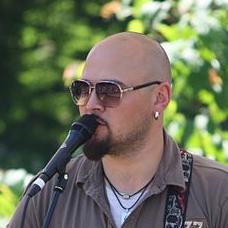
Age: 30